Xinyu railway station

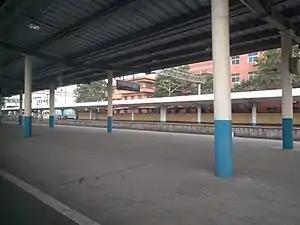
Xinyu railway station Platform

Xinyu railway station is a railway station located in Xinyu, Jiangxi, China, on the Shanghai–Kunming railway.